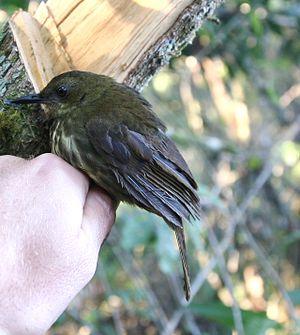
La Modulatrice grivelée est une espèce de passereaux de la famille des Arcanatoridae. À la suite des travaux de Johansson et al., le Congrès ornithologique international a placé cette espèce dans la nouvelle famille Arcanatoridae.
Les Arcanatoridae sont une famille de passereaux. Elle est également connue sous le nom de Modulatricidae.